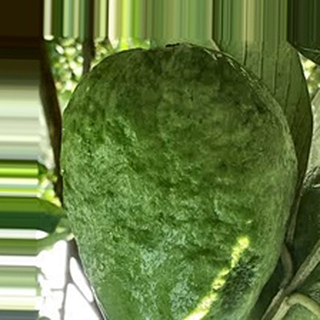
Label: healthy_guava